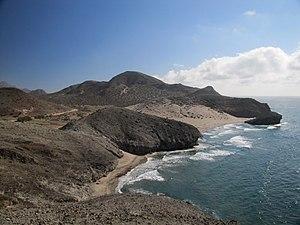
Playa de Mónsul